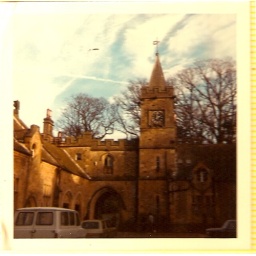
The courtyard at Capernwray. Room was in the clock tower next to the entrance.